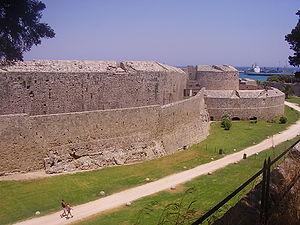
La fortification bastionnée ou tracé à l'italienne désigne un type fortification qui s'est développé en Europe lorsque l'artillerie rendit caduque la fortification médiévale.